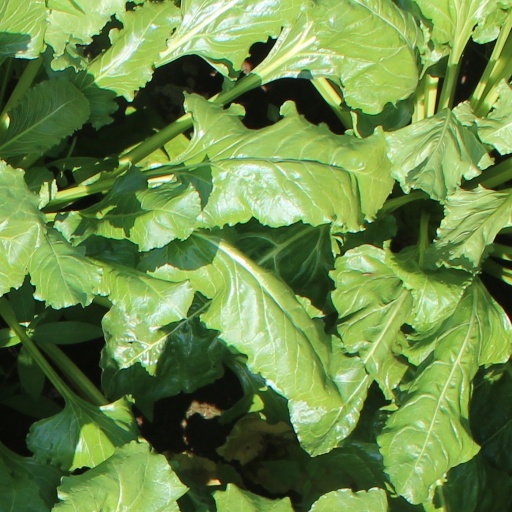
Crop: sugar beet